Unwed Mother (film)

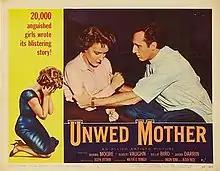
Theatrical release poster

Unwed Mother is a 1958 American drama film directed by Walter A. Doniger and starring Norma Moore, Robert Vaughn, Billie Bird, Diana Darrin and Jeanne Cooper.